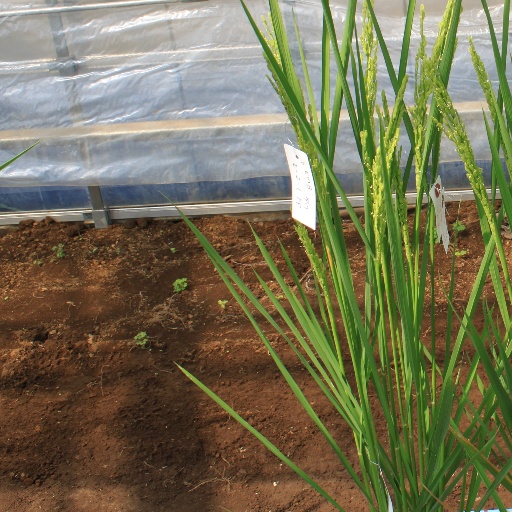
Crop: rice